Kryvyi Rih metropolitan area

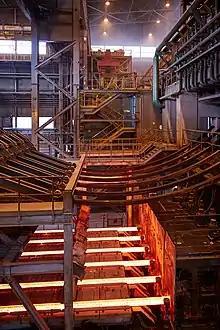
ArcelorMittal Kryvyi Rih

After the formation of the Soviet Union and the expulsion of Austro-Hungarian forces and then anti-communist forces under Anton Denikin occupying the region relative normalcy was resumed. Planning for the Kryvorizhstal began in 1929, with the intention being to produce an integrated steel plant taking iron ore and carbon all the way to finished steel products. In 1931 the chairman of the Supreme Economic Council of the USSR - Grigori (Sergo) Ordzhonikidze signed a decree ordering its construction and the same year the foundation stone of the metallurgical works was laid, workers included prison labourers, and initially German and Americans as well. In August 1934 the first metal was produced at Kryvorizhstal; then known as 'Kryvyi Rih Metallurgical Works' ("Криворожский металлургический комбинат")